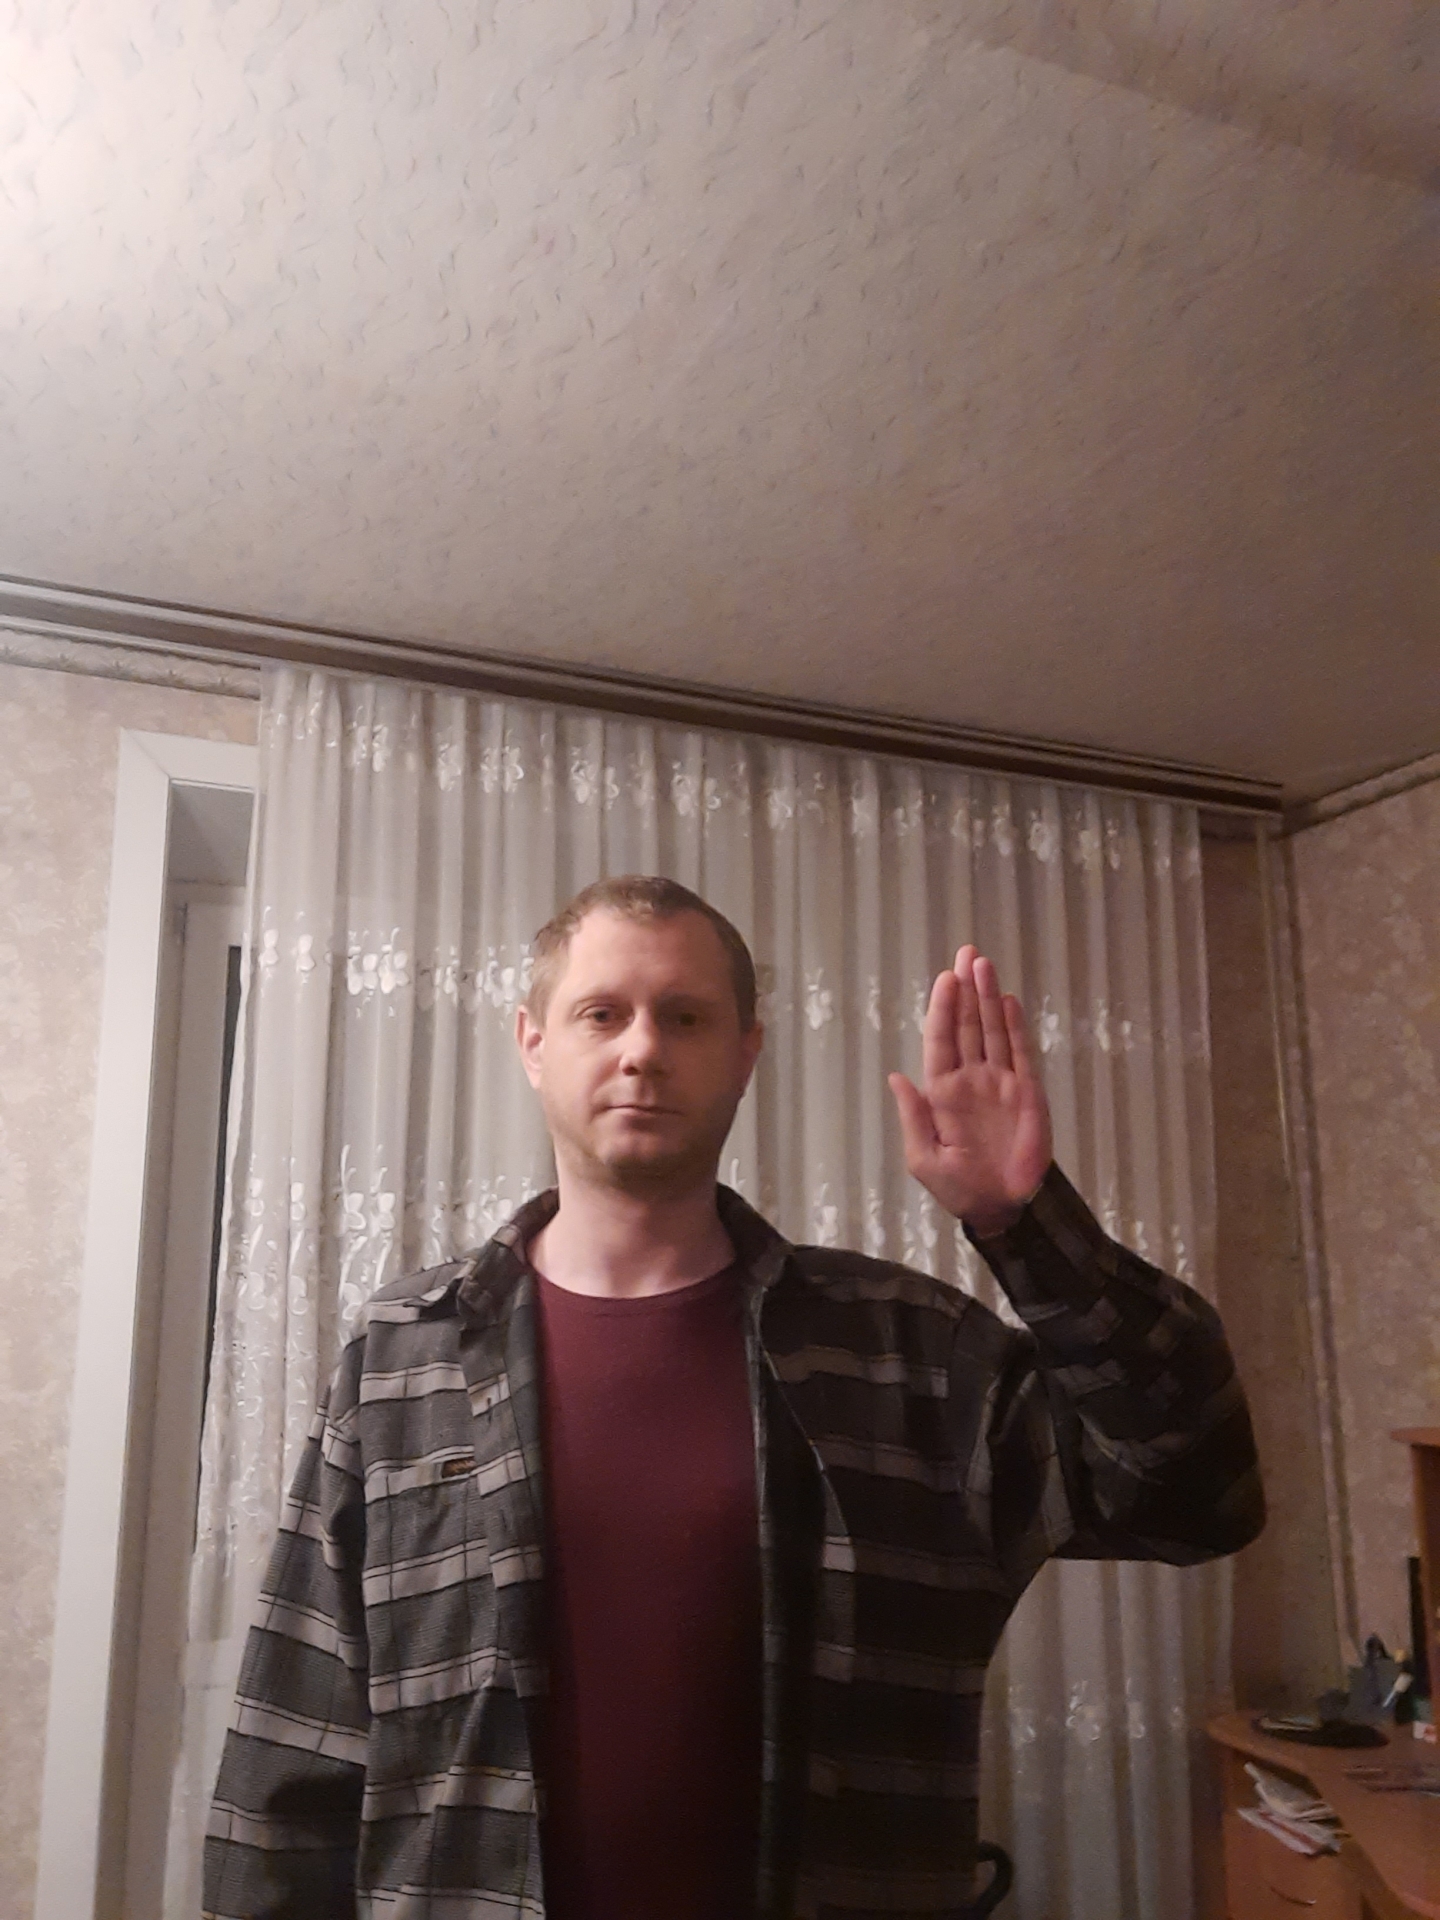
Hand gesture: stop